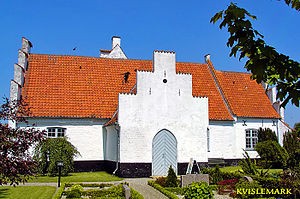
Kvislemark Kirke
Kvislemark Kirke set fra syd
fra syd
Kvislemark kirke er bygget omkring år 1100 og er beliggende ca. 14 km vest for Næstved, mellem landsbyerne Sandved og Hyllinge på Sjælland.